Sustainability at American colleges and universities

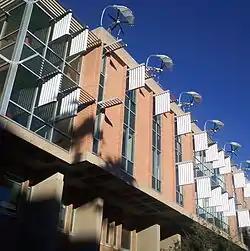
ASU School of Sustainability 3217218675

This Ivy League school has committed to reducing its greenhouse gas emissions 1,990 levels by 2020. In doing so, Princeton is focusing on alternative technologies and fuels to decrease the emissions from the central power facility and the buildings it heats cools, and electrifies which accounts for 85 percent of the Universities emissions. Another strategy the university is planning is to expand energy conservation through retrofits in existing buildings across campus, along with designing new constructions and renovations around campus to use 50% less energy than the amount required by current energy code. With a commitment to design all projects with at least LEED silver equivalency.